Adi-Buddha

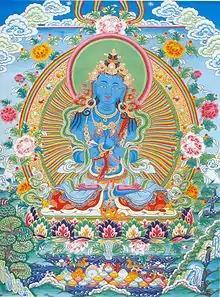
Vajradhara, the main Ādibuddha, depicted in the Sarma (New Translation) schools of Tibetan Buddhism

The Ādi-Buddha (Ch: 本佛, Jp: honbutsu, First Buddha, Original Buddha, or Primordial Buddha) is a Mahayana Buddhist concept referring to the most fundamental, supreme, or ancient Buddha in the cosmos. Another common term for this figure is Dharmakāya Buddha.